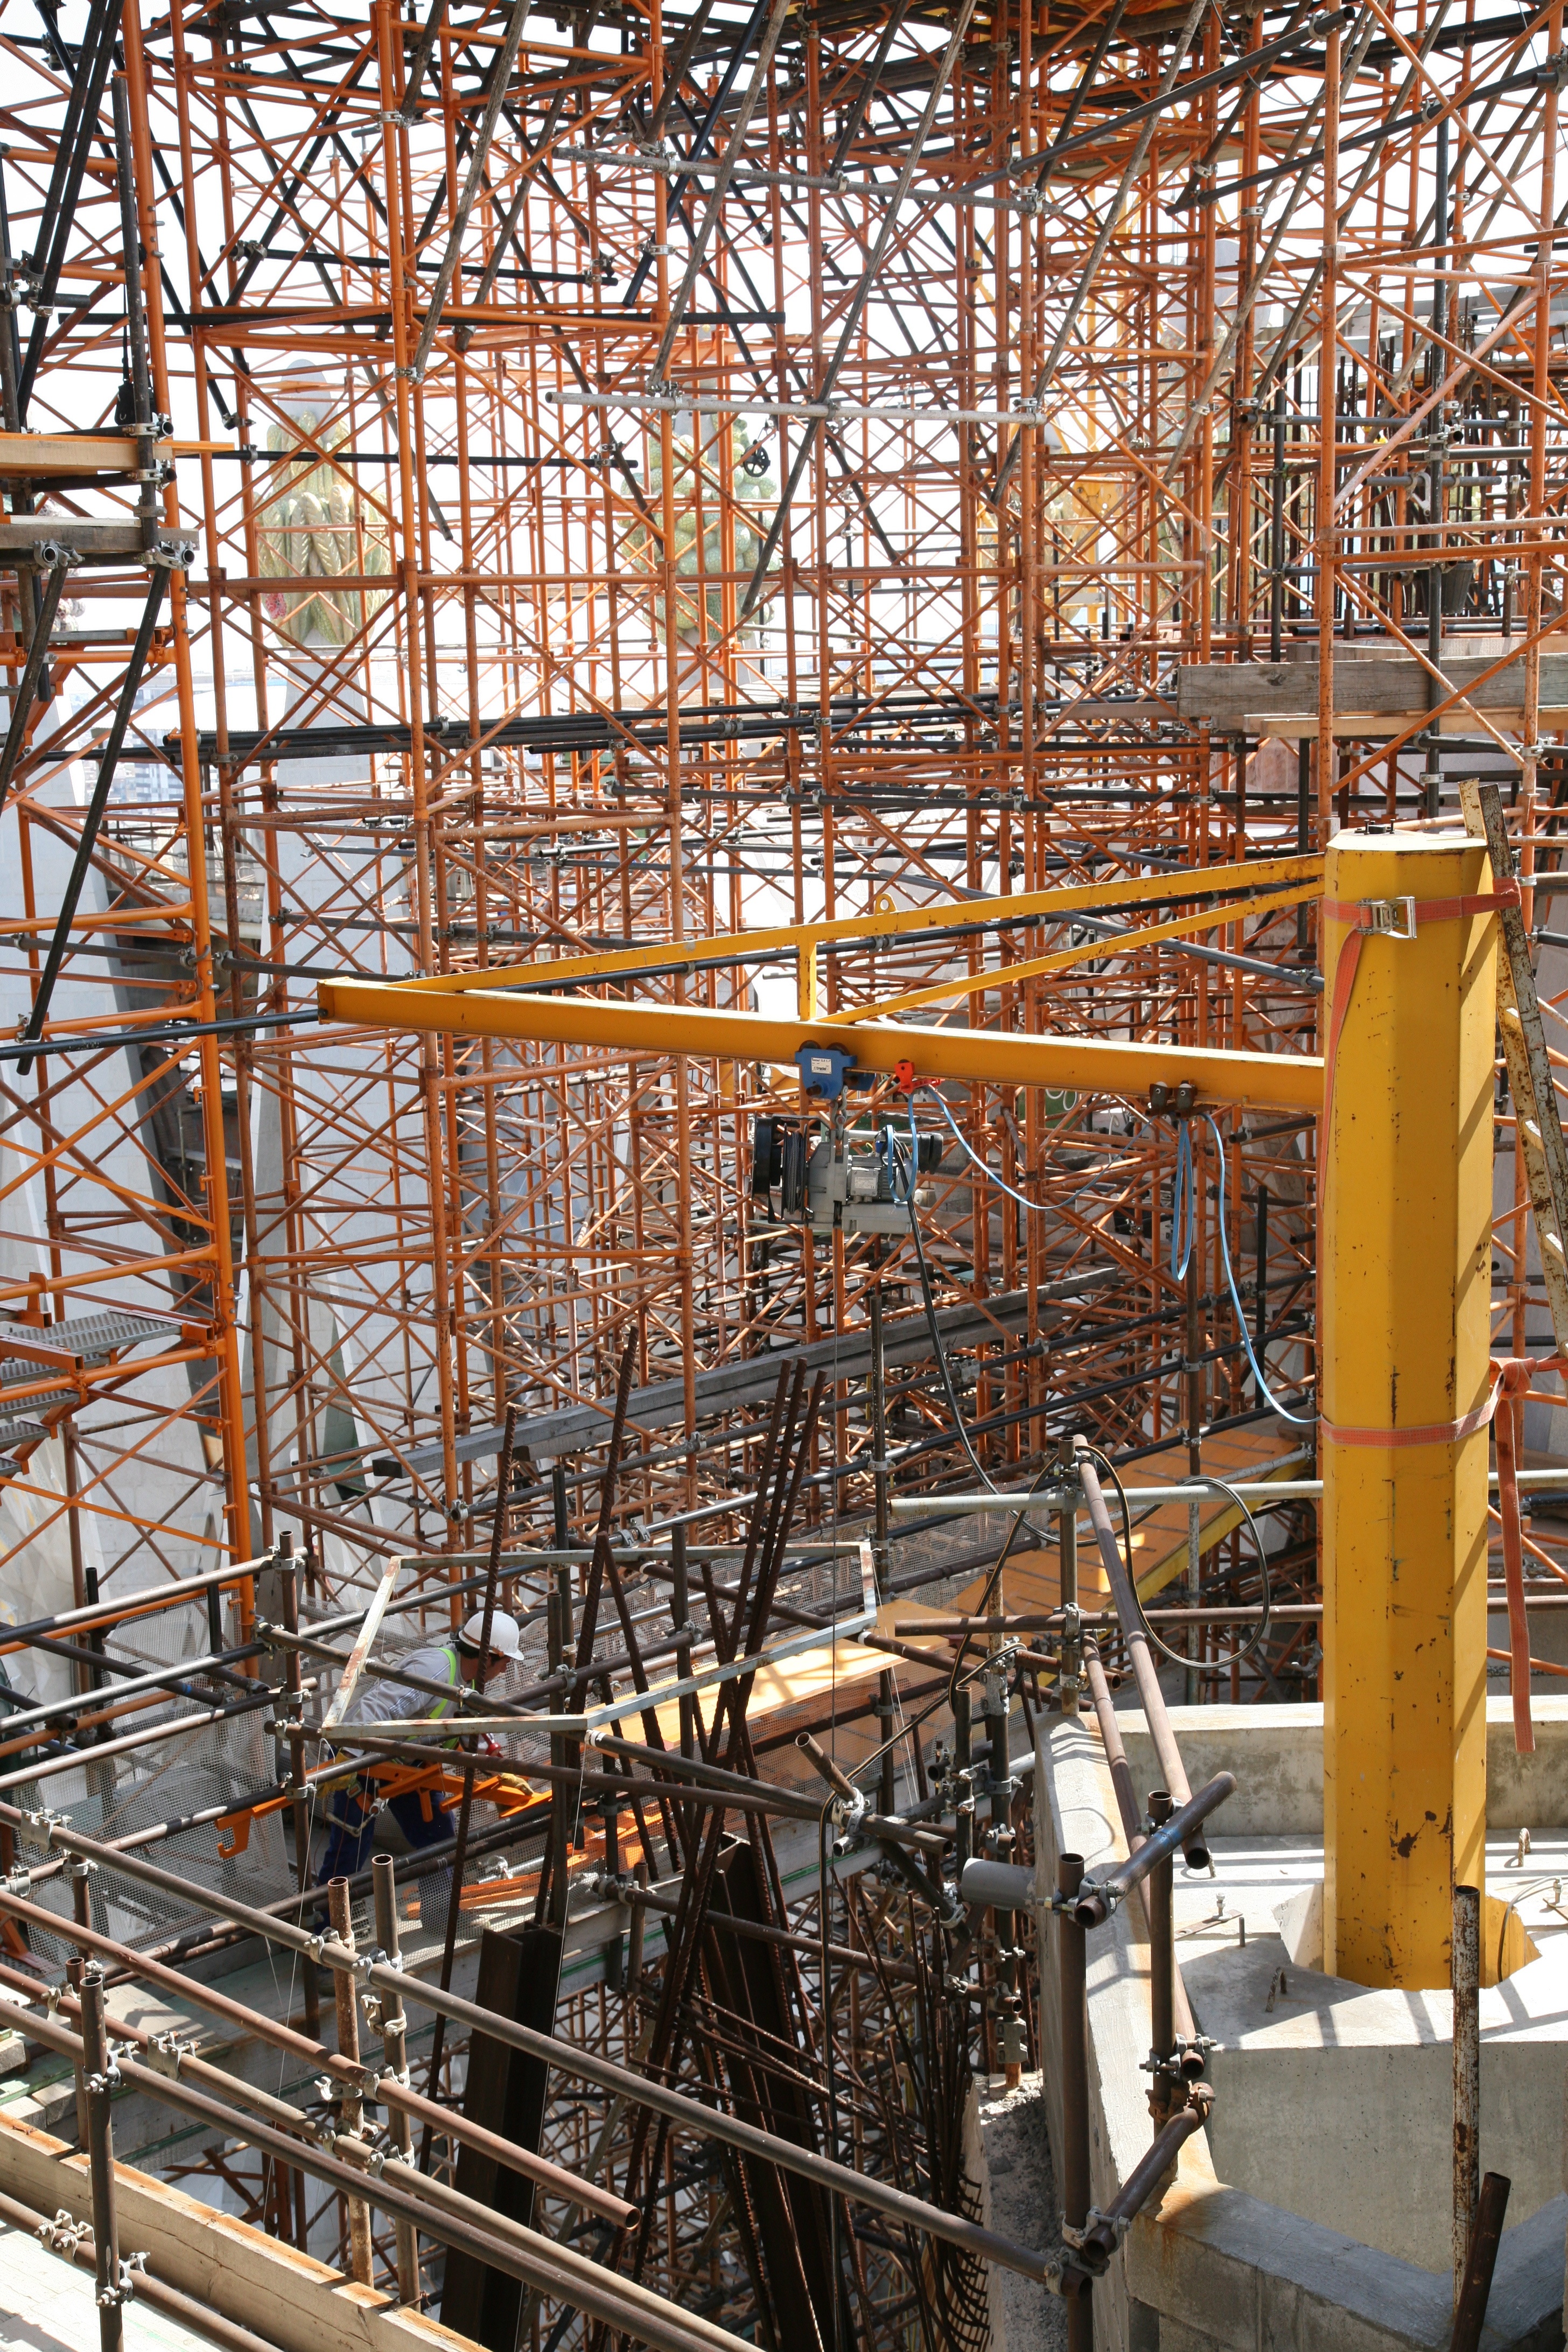
architecture, structure, wood, beam, construction, industry, barcelona, spain, espagne, artnouveau, arquitectura, catalonia, barcelone, gaudi, sagradafamilia, 5d, scaffolding, iron, tiffany, architektur, modernstyle, espana, catalogne, spanien, modernismo, spanje, espanya, katalonien, antonigaud, eixample, andamio, sitio, chantier, chafaudage, standort, ger st, catalu a